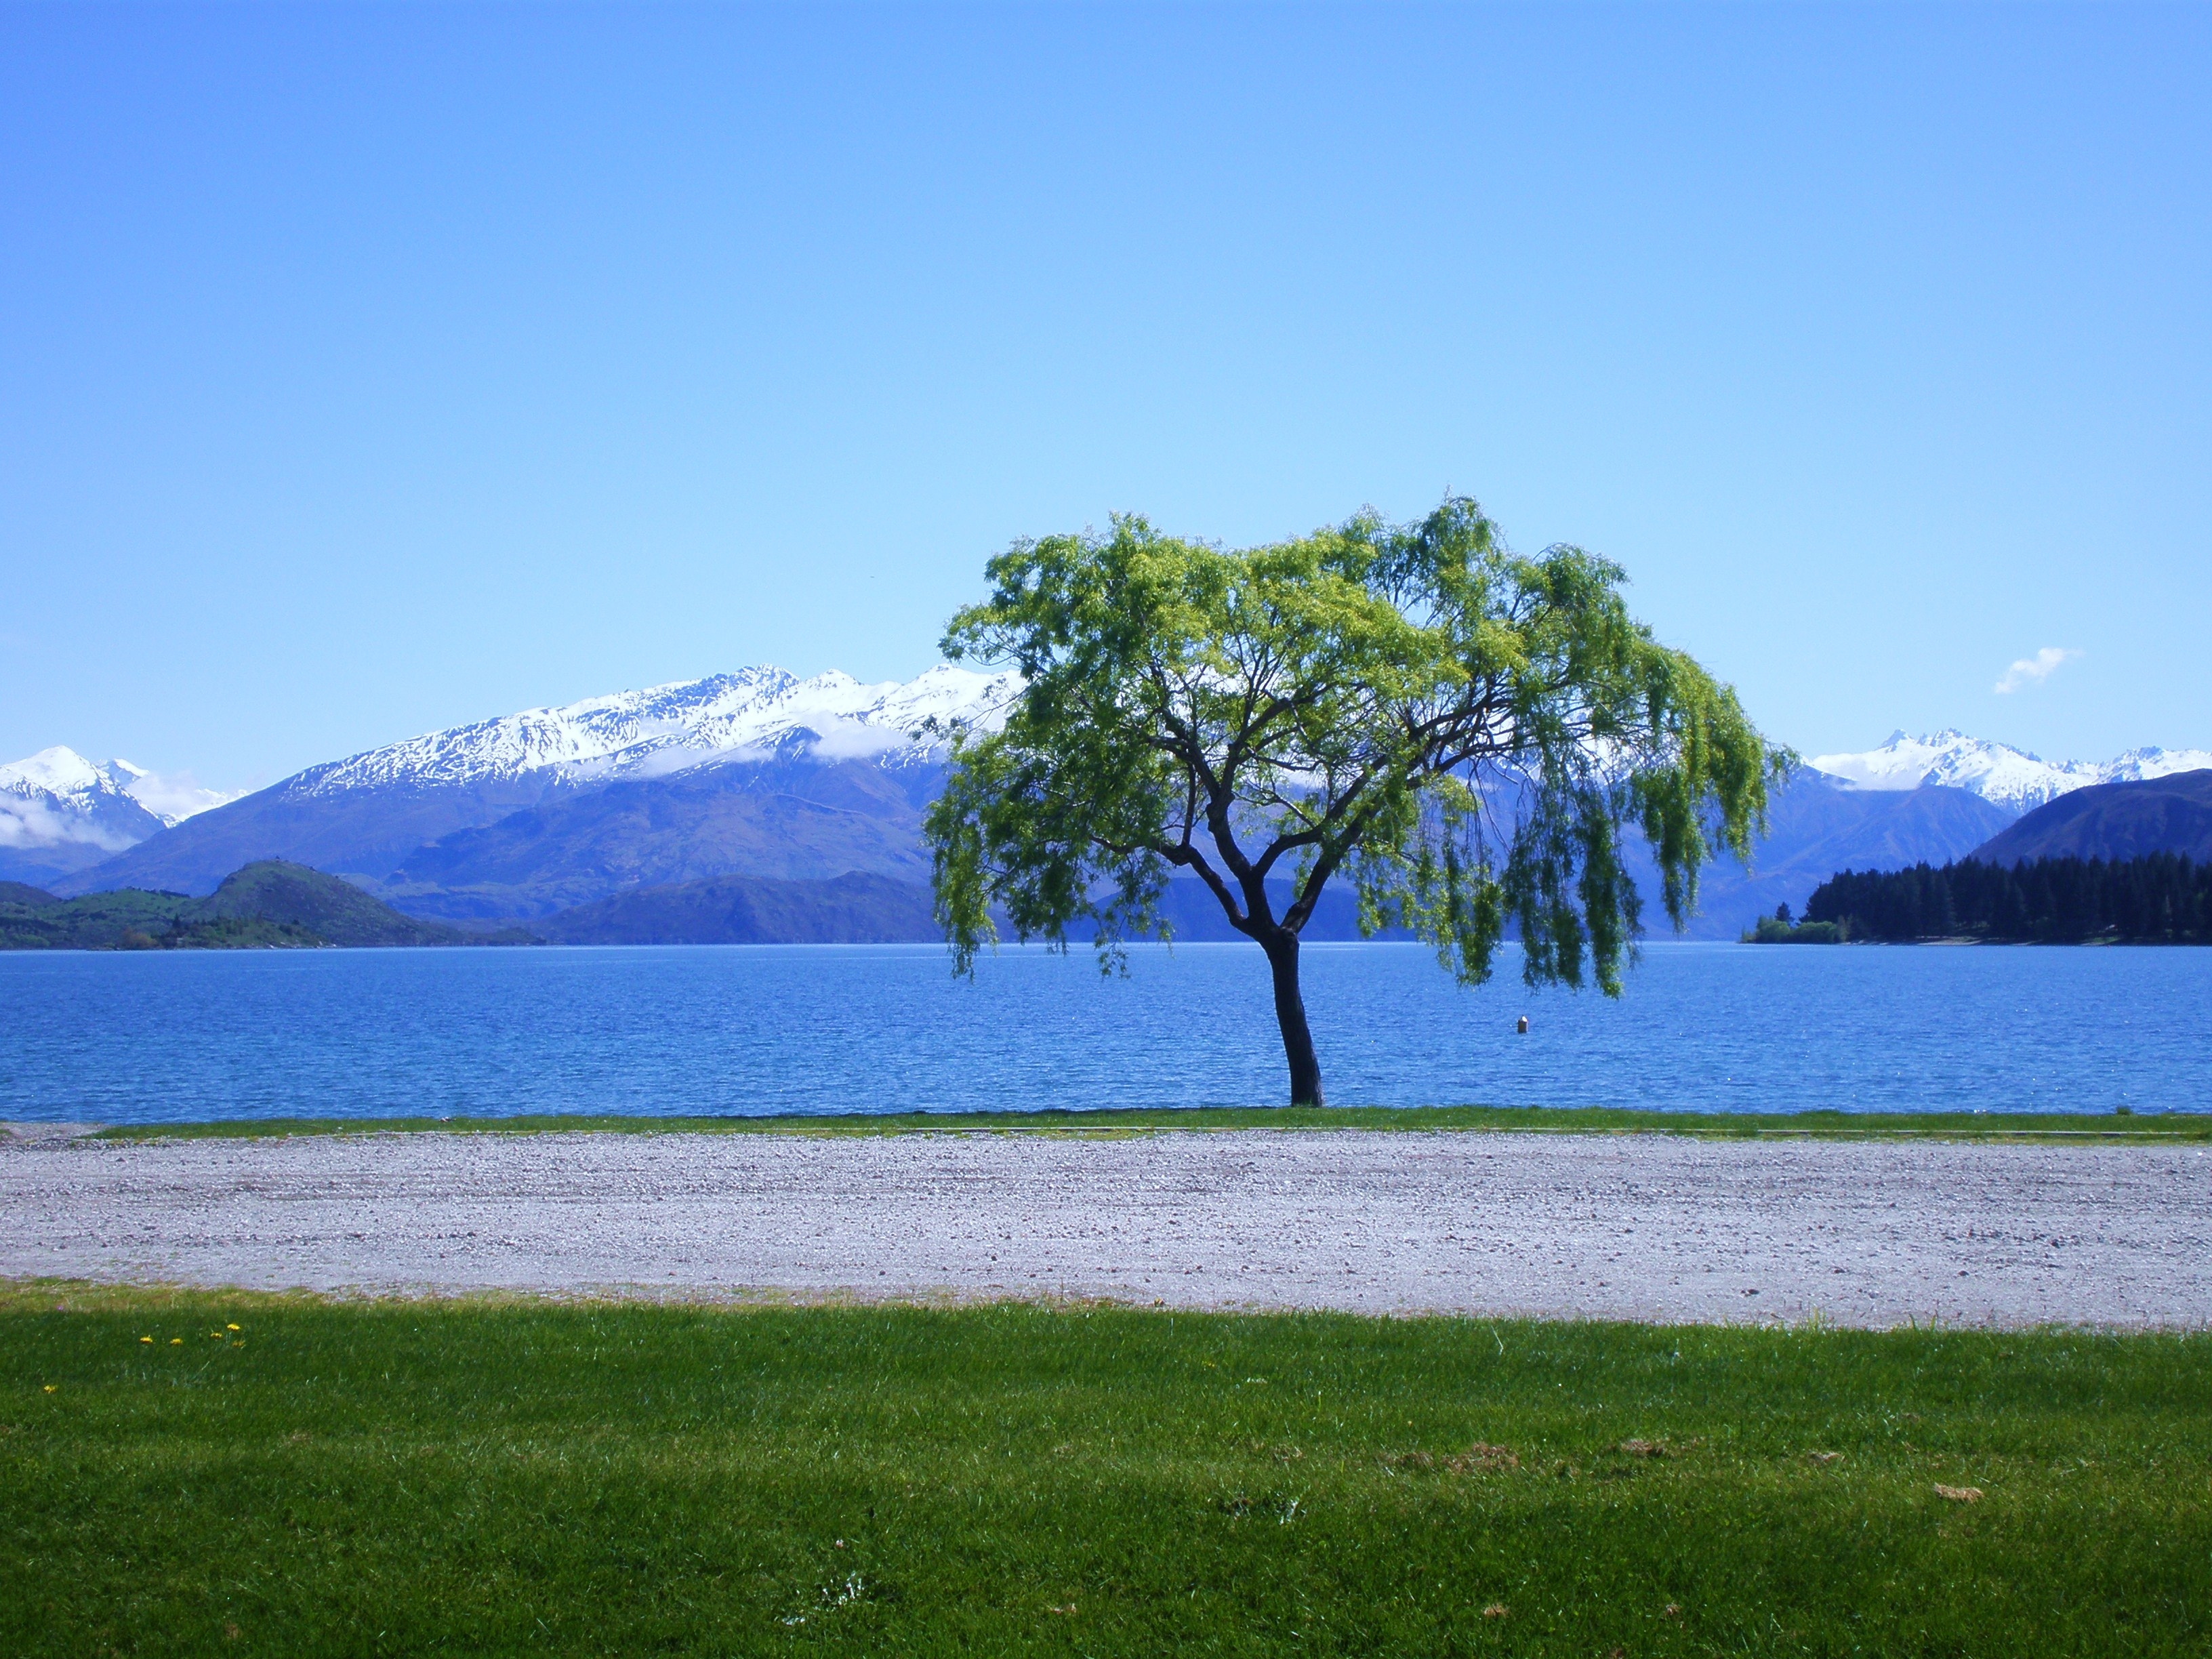
landscape, sea, tree, nature, grass, horizon, mountain, sky, meadow, hill, lake, mountain range, reflection, reservoir, plain, body of water, grassland, loch, ecosystem, mountainous landforms